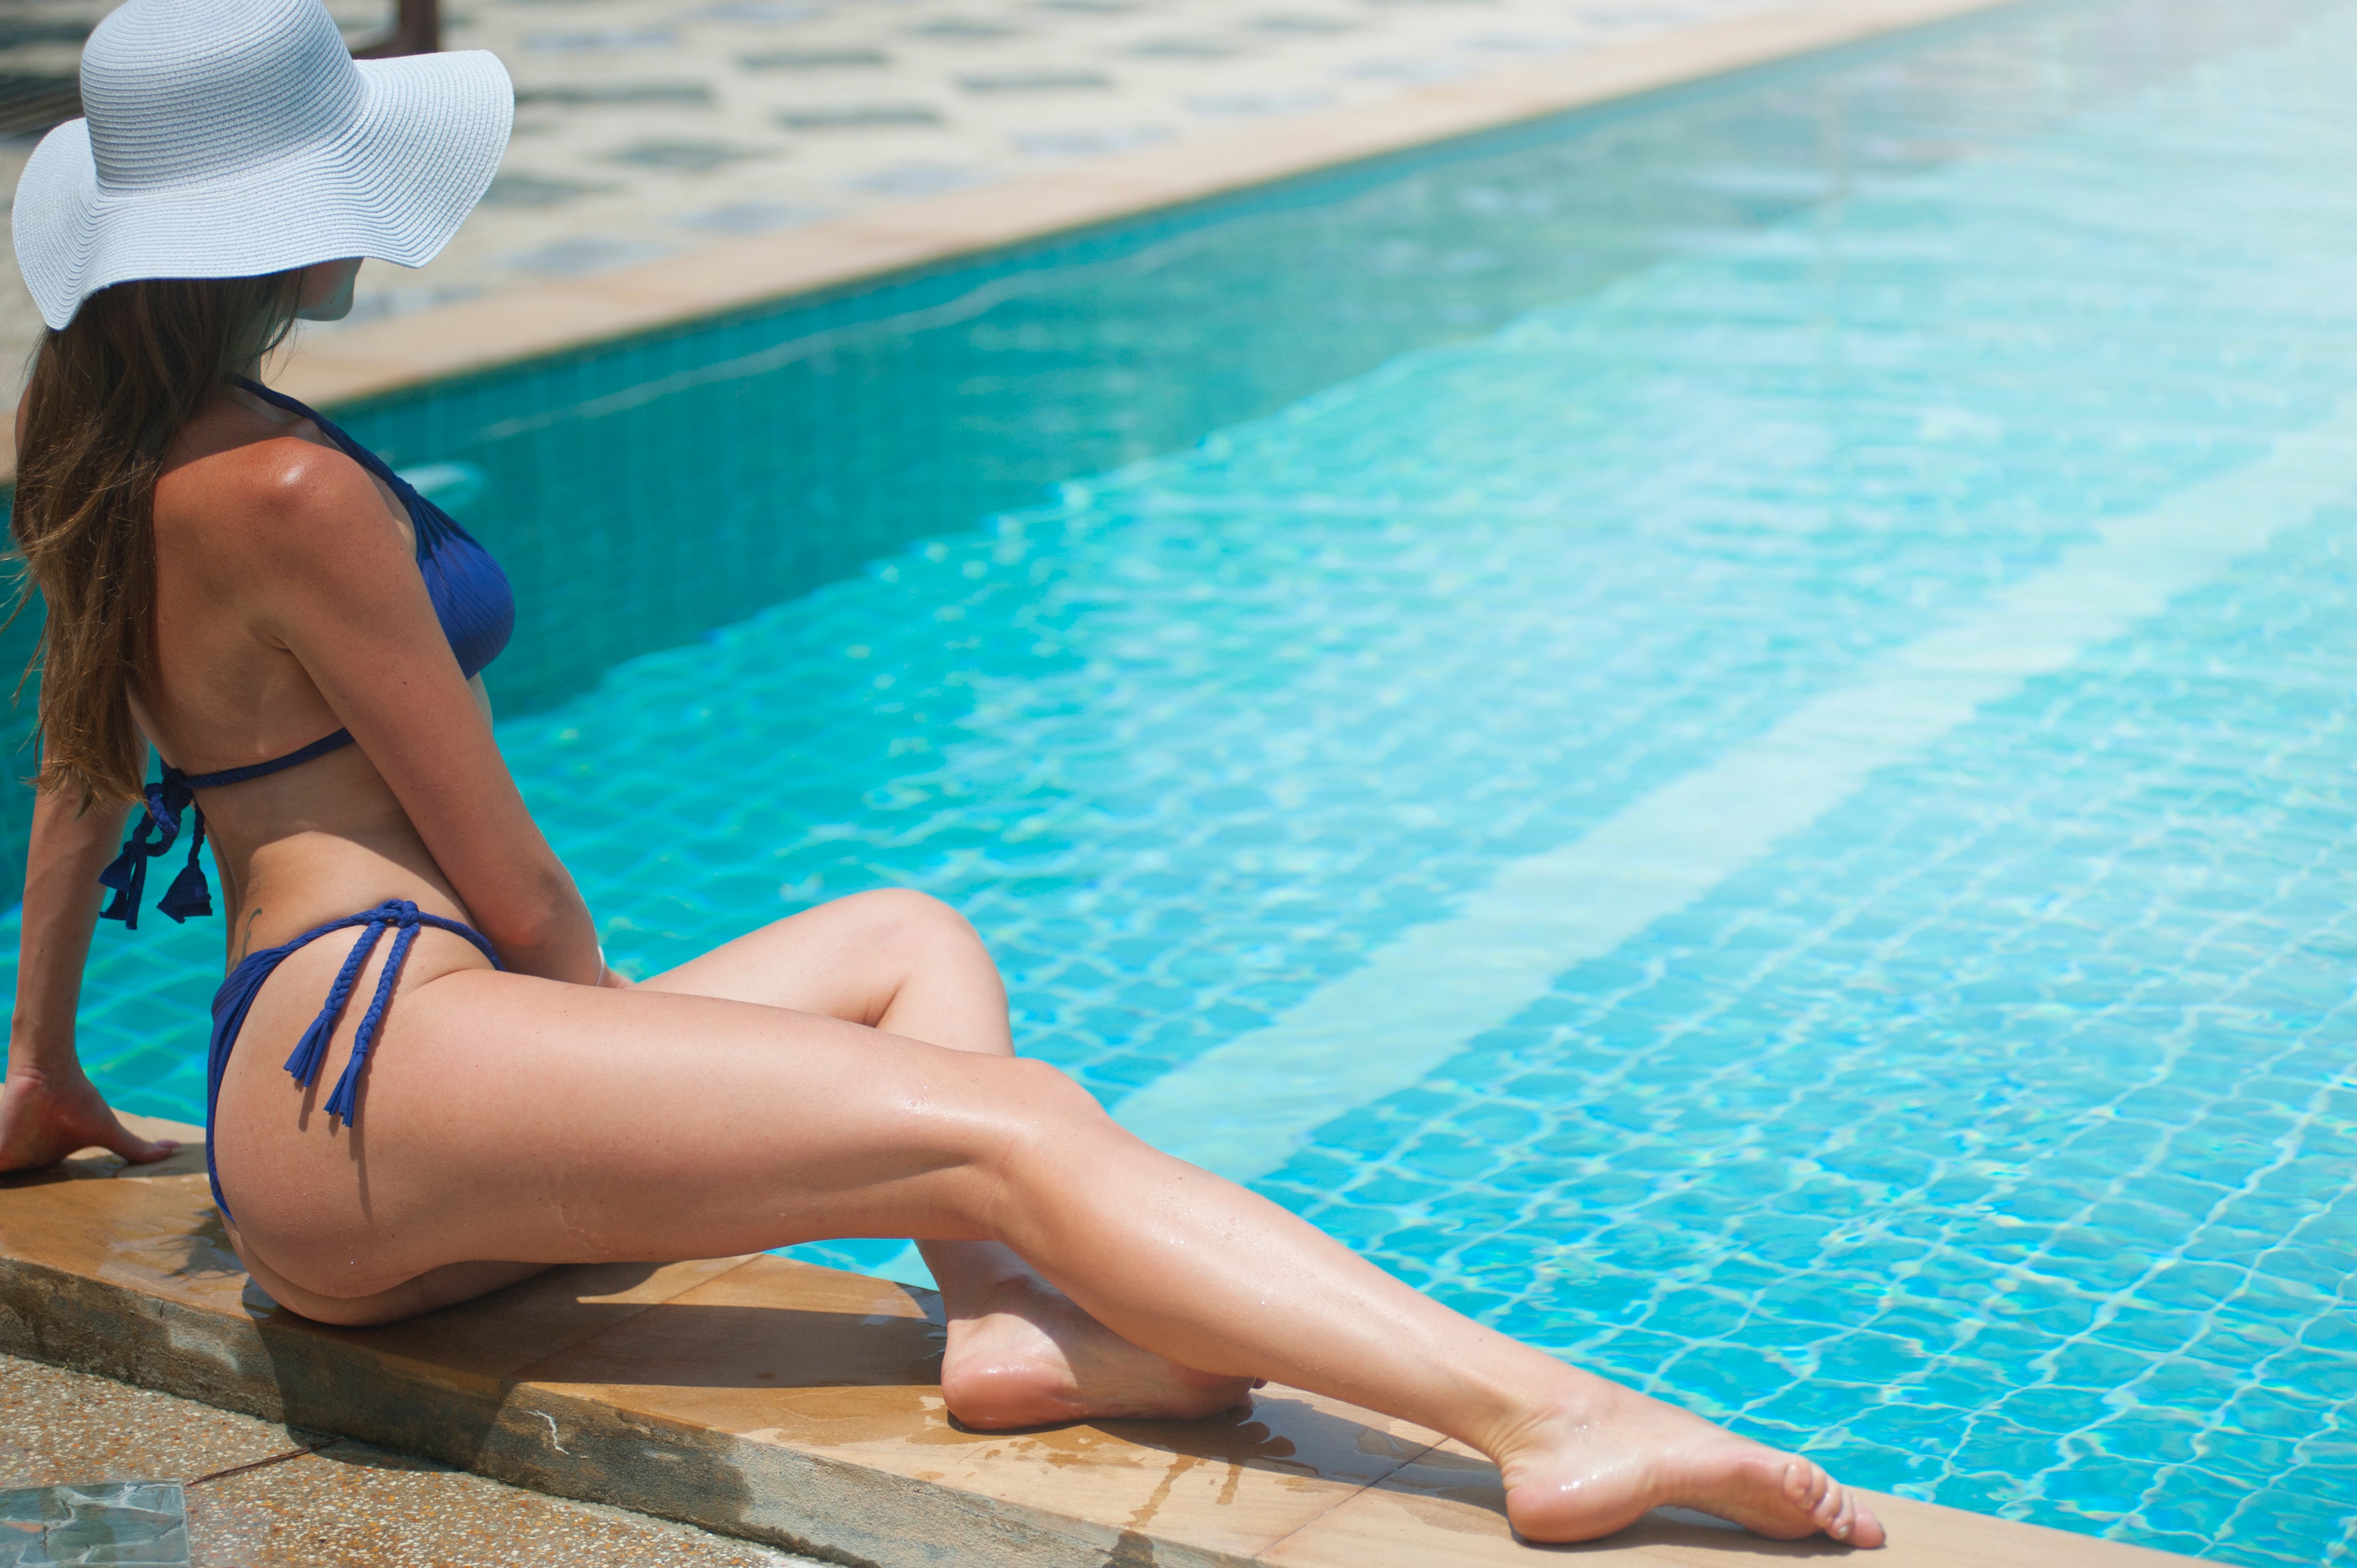
human leg, leg, swimming pool, thigh, sun tanning, leisure, beauty, swimwear, summer, foot, bikini, fun, sitting, vacation, recreation, long hair, cap